The Robesonian takeover

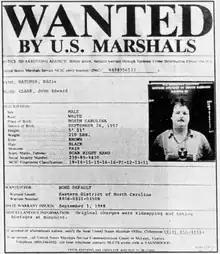
Wanted posters for Hatcher were issued by the U.S. Marshals Service following his failure to report to authorities after his bail was reconsidered.

About 100 law enforcement officers responded to the hostage crisis. Police cordoned off two blocks around the newspaper offices in downtown Lumberton. As the siege progressed "The Robesonian" office's switchboard was flooded by calls from state, national, and international news organizations. Hatcher, Jacobs, and the staff gave numerous telephone interviews on the events as they unfolded. Jacobs told one journalist that, "The Indian people are tired of the fact that so many people are getting killed, and the lawmen are just covering it up." Hatcher suggested that the police should not intervene, saying, "It's not up to me whether these people get killed or not. Their lives rest in the hands of law enforcement officials." While the siege was ongoing, the office of U.S. Representative Charlie Rose, unaware of what was transpiring, called "The Robesonian" to talk about a news story. The journalist who answered the phone told the congressional office that Hatcher and Jacobs wanted to speak with Rose. After consulting with Lumberton police, Rose called back and spoke with Hatcher, who asked that a federal investigation be opened into local corruption.